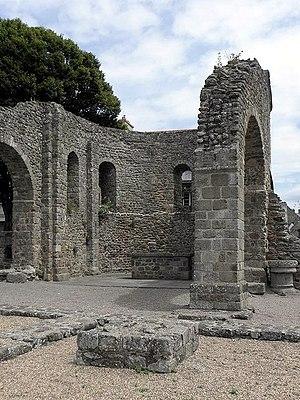
Cathédrale Saint-Pierre d'Aleth, Saint-Servan, commune de Saint-Malo (35).